Bill Blass

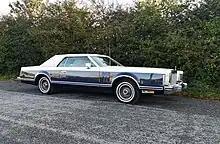
1979 Lincoln Mark V Bill Blass Edition

Beginning in 1975, and continuing until 1992, Blass lent his talents to the Ford Motor Company for an edition of their Continental Mark series of automobiles. In 1976, he shared model configurations with Emilio Pucci, Hubert de Givenchy, and Cartier. Each year, as goes true fashion, the interior and exterior color combinations would be updated. One of the most popular was the 1979 edition honoring a nautical theme, as did the Blass logo of the time. Small anchors were incorporated into the exterior accent striping and interior accents within the Blass "back-to-back B" design theme. The 1979 through 1983 Mark series Blass models were available with a "carriage roof" giving a convertible top look to the cars. After 1983, the Bill Blass edition became a color option with rear quarter window model designations and a few features that were options on the standard model.